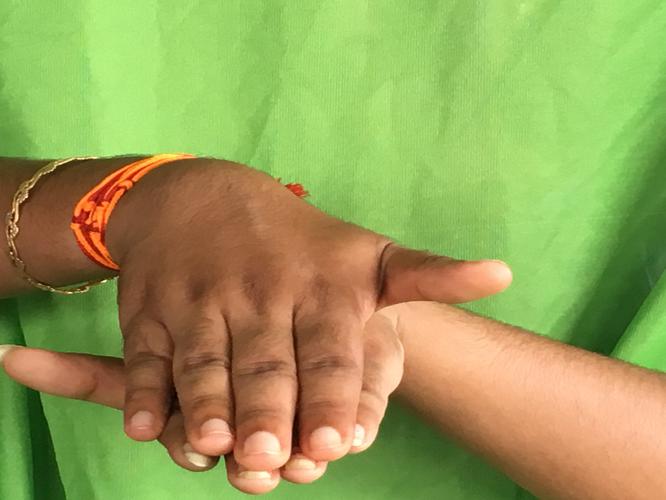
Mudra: Matsya
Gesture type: double_hand